Anti-Peruvian sentiment

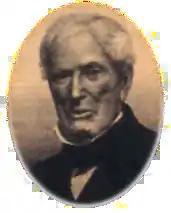
Guillermo Brown, Irish soldier, naturalized Argentine, who carried out privateering attacks on the coasts of Peru.

Another example of anti-Peruvianism, as well as anti-Chileanism and Hispanophobia, was , sponsored by the government of Buenos Aires, where ships were sent on a privateering expedition to the Pacific coast against civilians, without engaging them in a regular naval warfare against the military, whose main targets were the ports of Chile and Peru, to weaken Spanish trade, as well as Peruvian. Although the preparations were carried out in secret, some royalists from Buenos Aires tried to pass communications to Chile to prepare defense actions, but the governor of Cuyo, José de San Martín, managed to intercept those attempts. One of the main objectives of the corsairs Argentinians was the Port of Callao, which was attacked in January 1816.